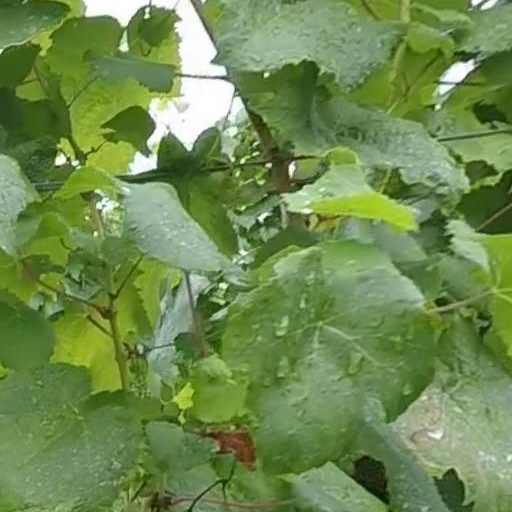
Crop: grape